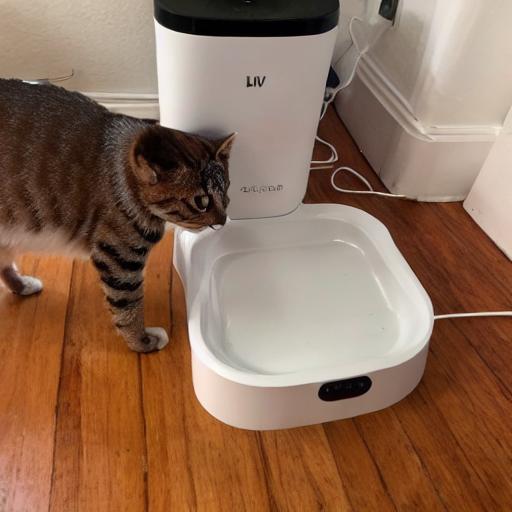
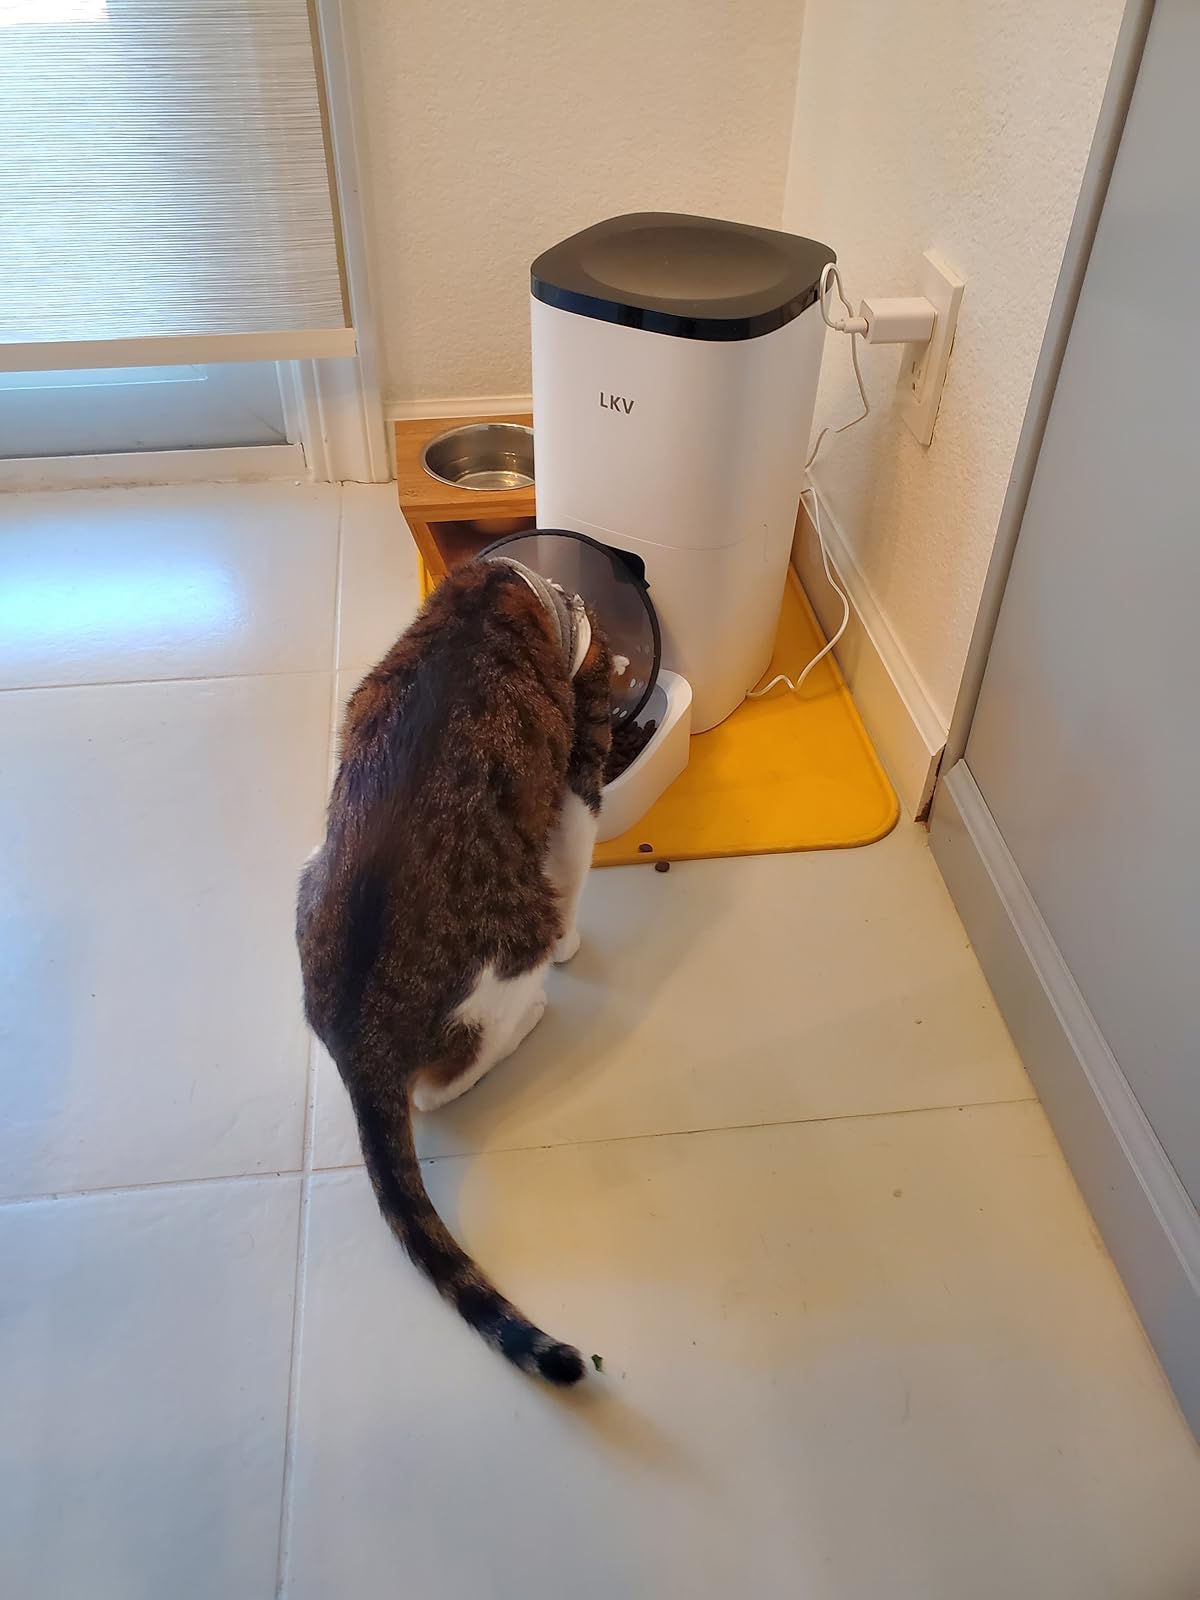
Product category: items_feeder
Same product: no